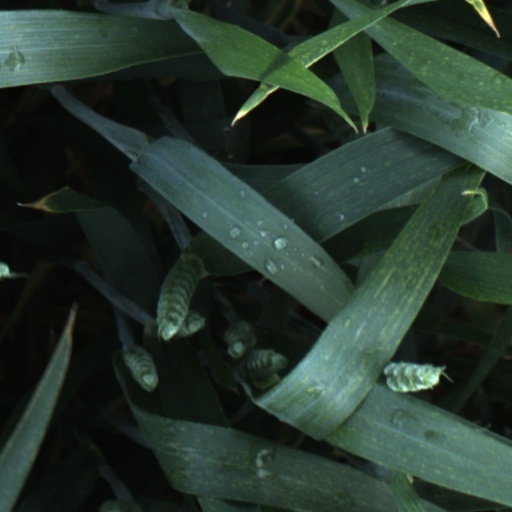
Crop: wheat